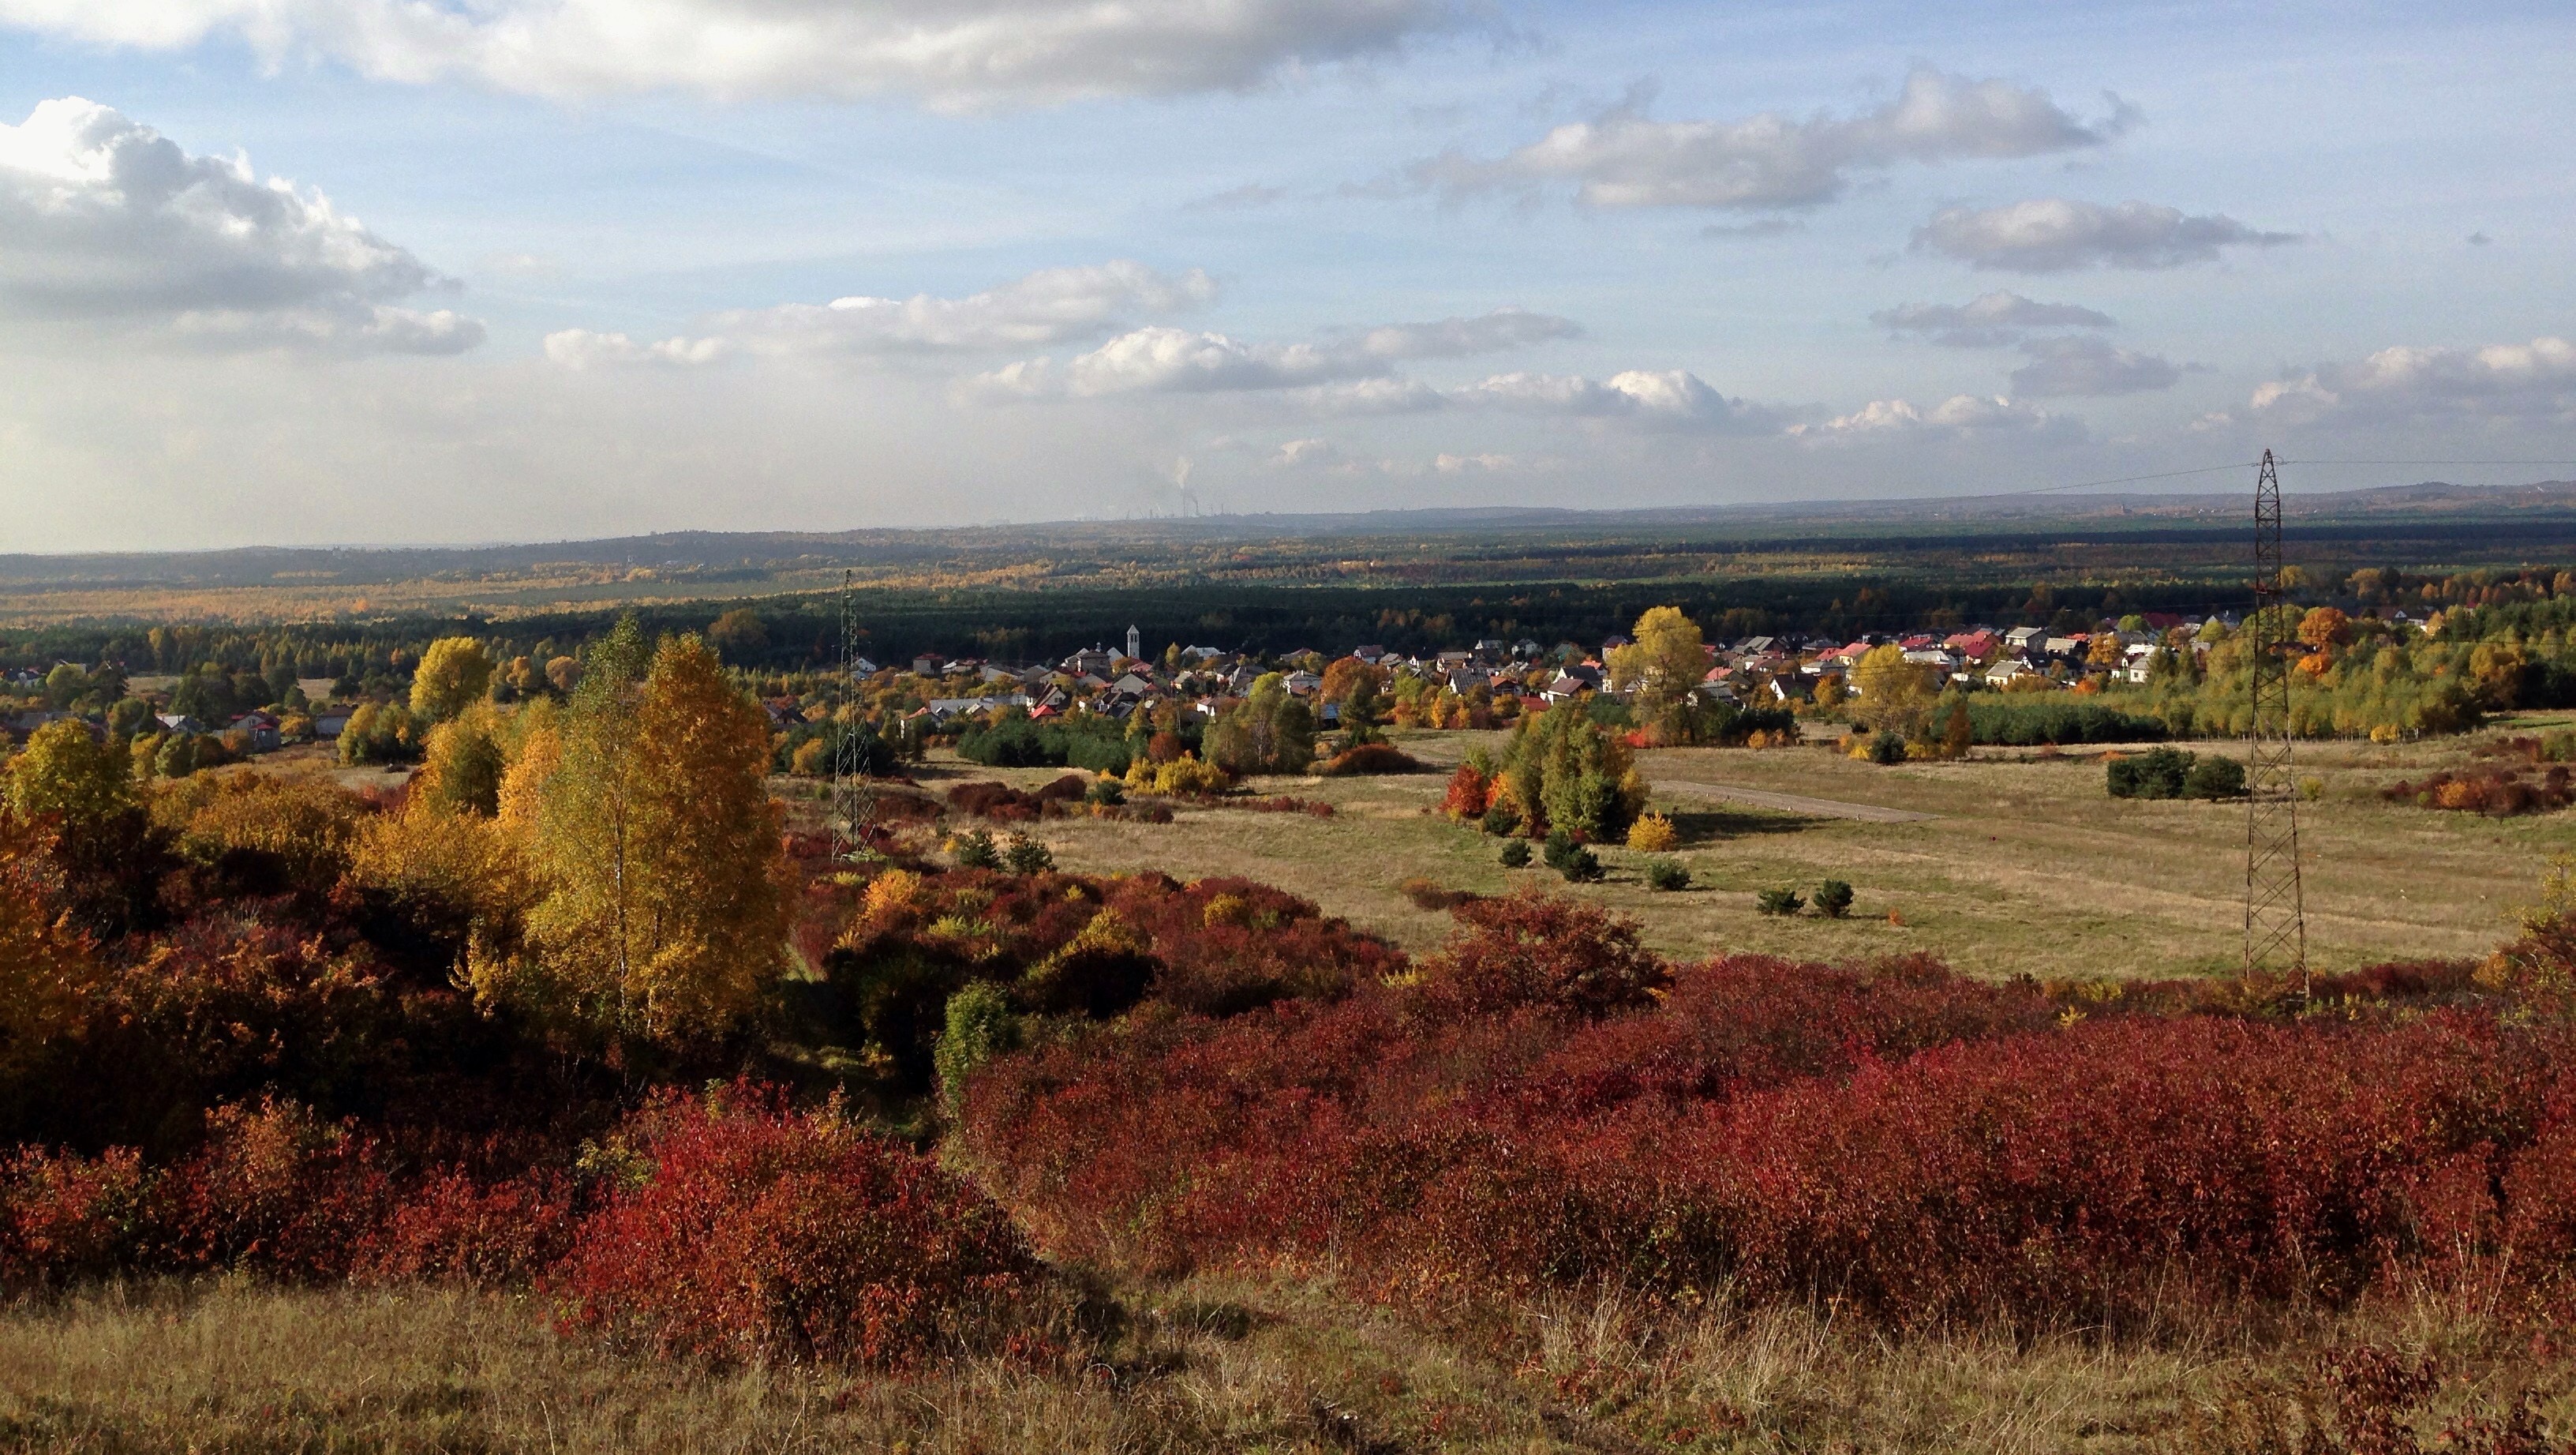
landscape, tree, grass, horizon, mountain, field, farm, meadow, prairie, hill, flower, valley, panorama, pasture, autumn, agriculture, savanna, plain, grassland, poland, plateau, habitat, ecosystem, rural area, olkusz, natural environment, geographical feature